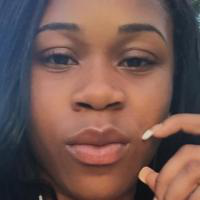
Age group: age 21-30